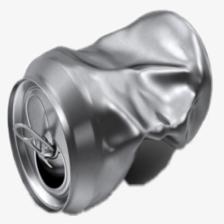
Label: cans